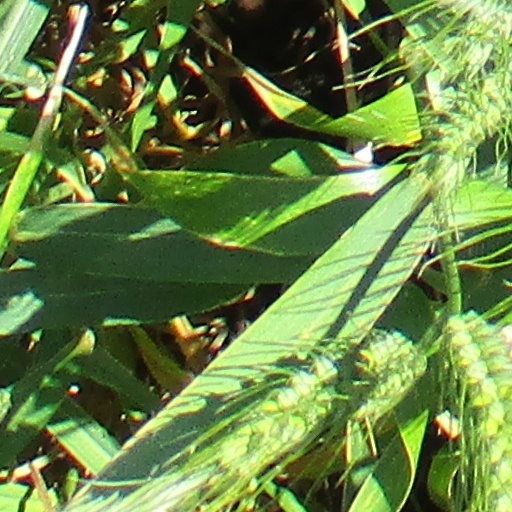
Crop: wheat